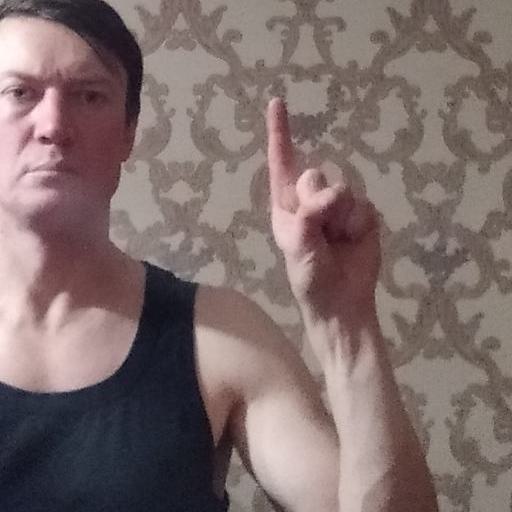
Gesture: one